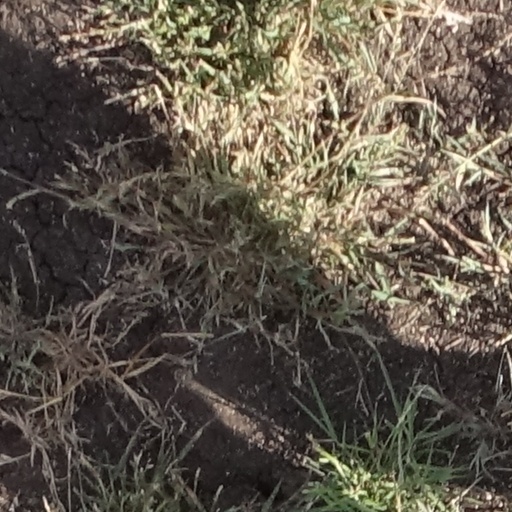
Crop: sorghum